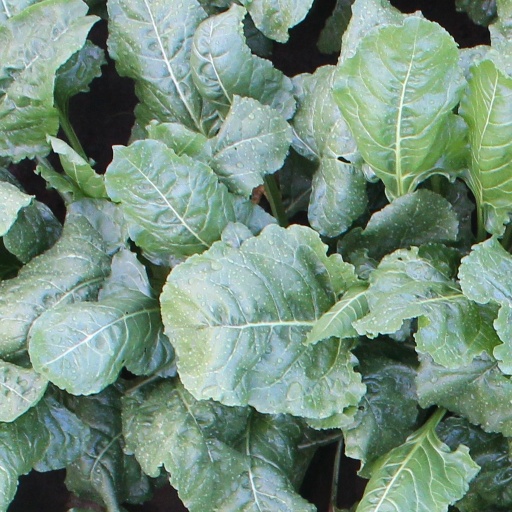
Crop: sugar beet